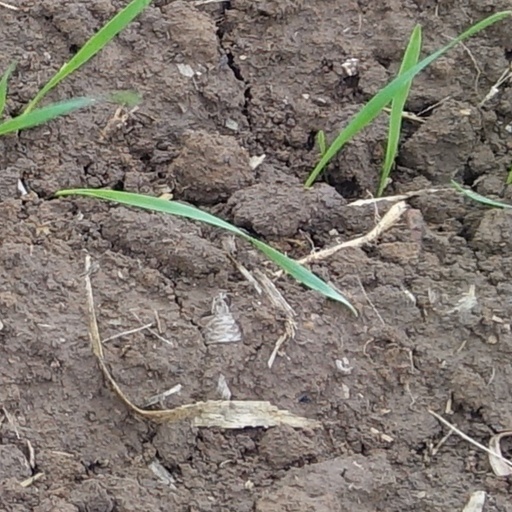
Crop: wheat